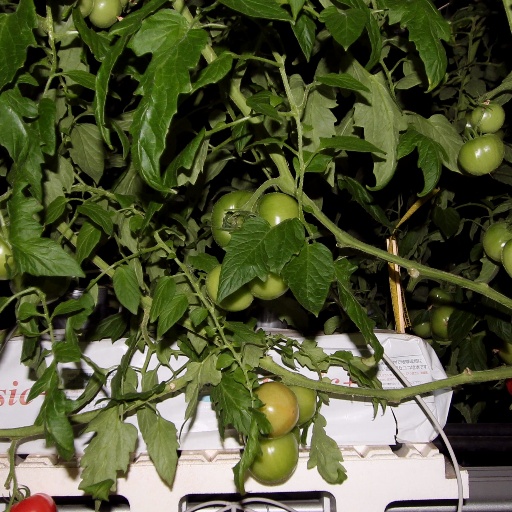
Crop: tomato